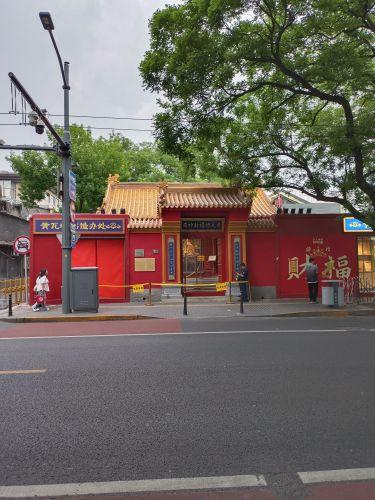
地标名称：黄瓦增福财神庙
所在城市：北京市·东城区